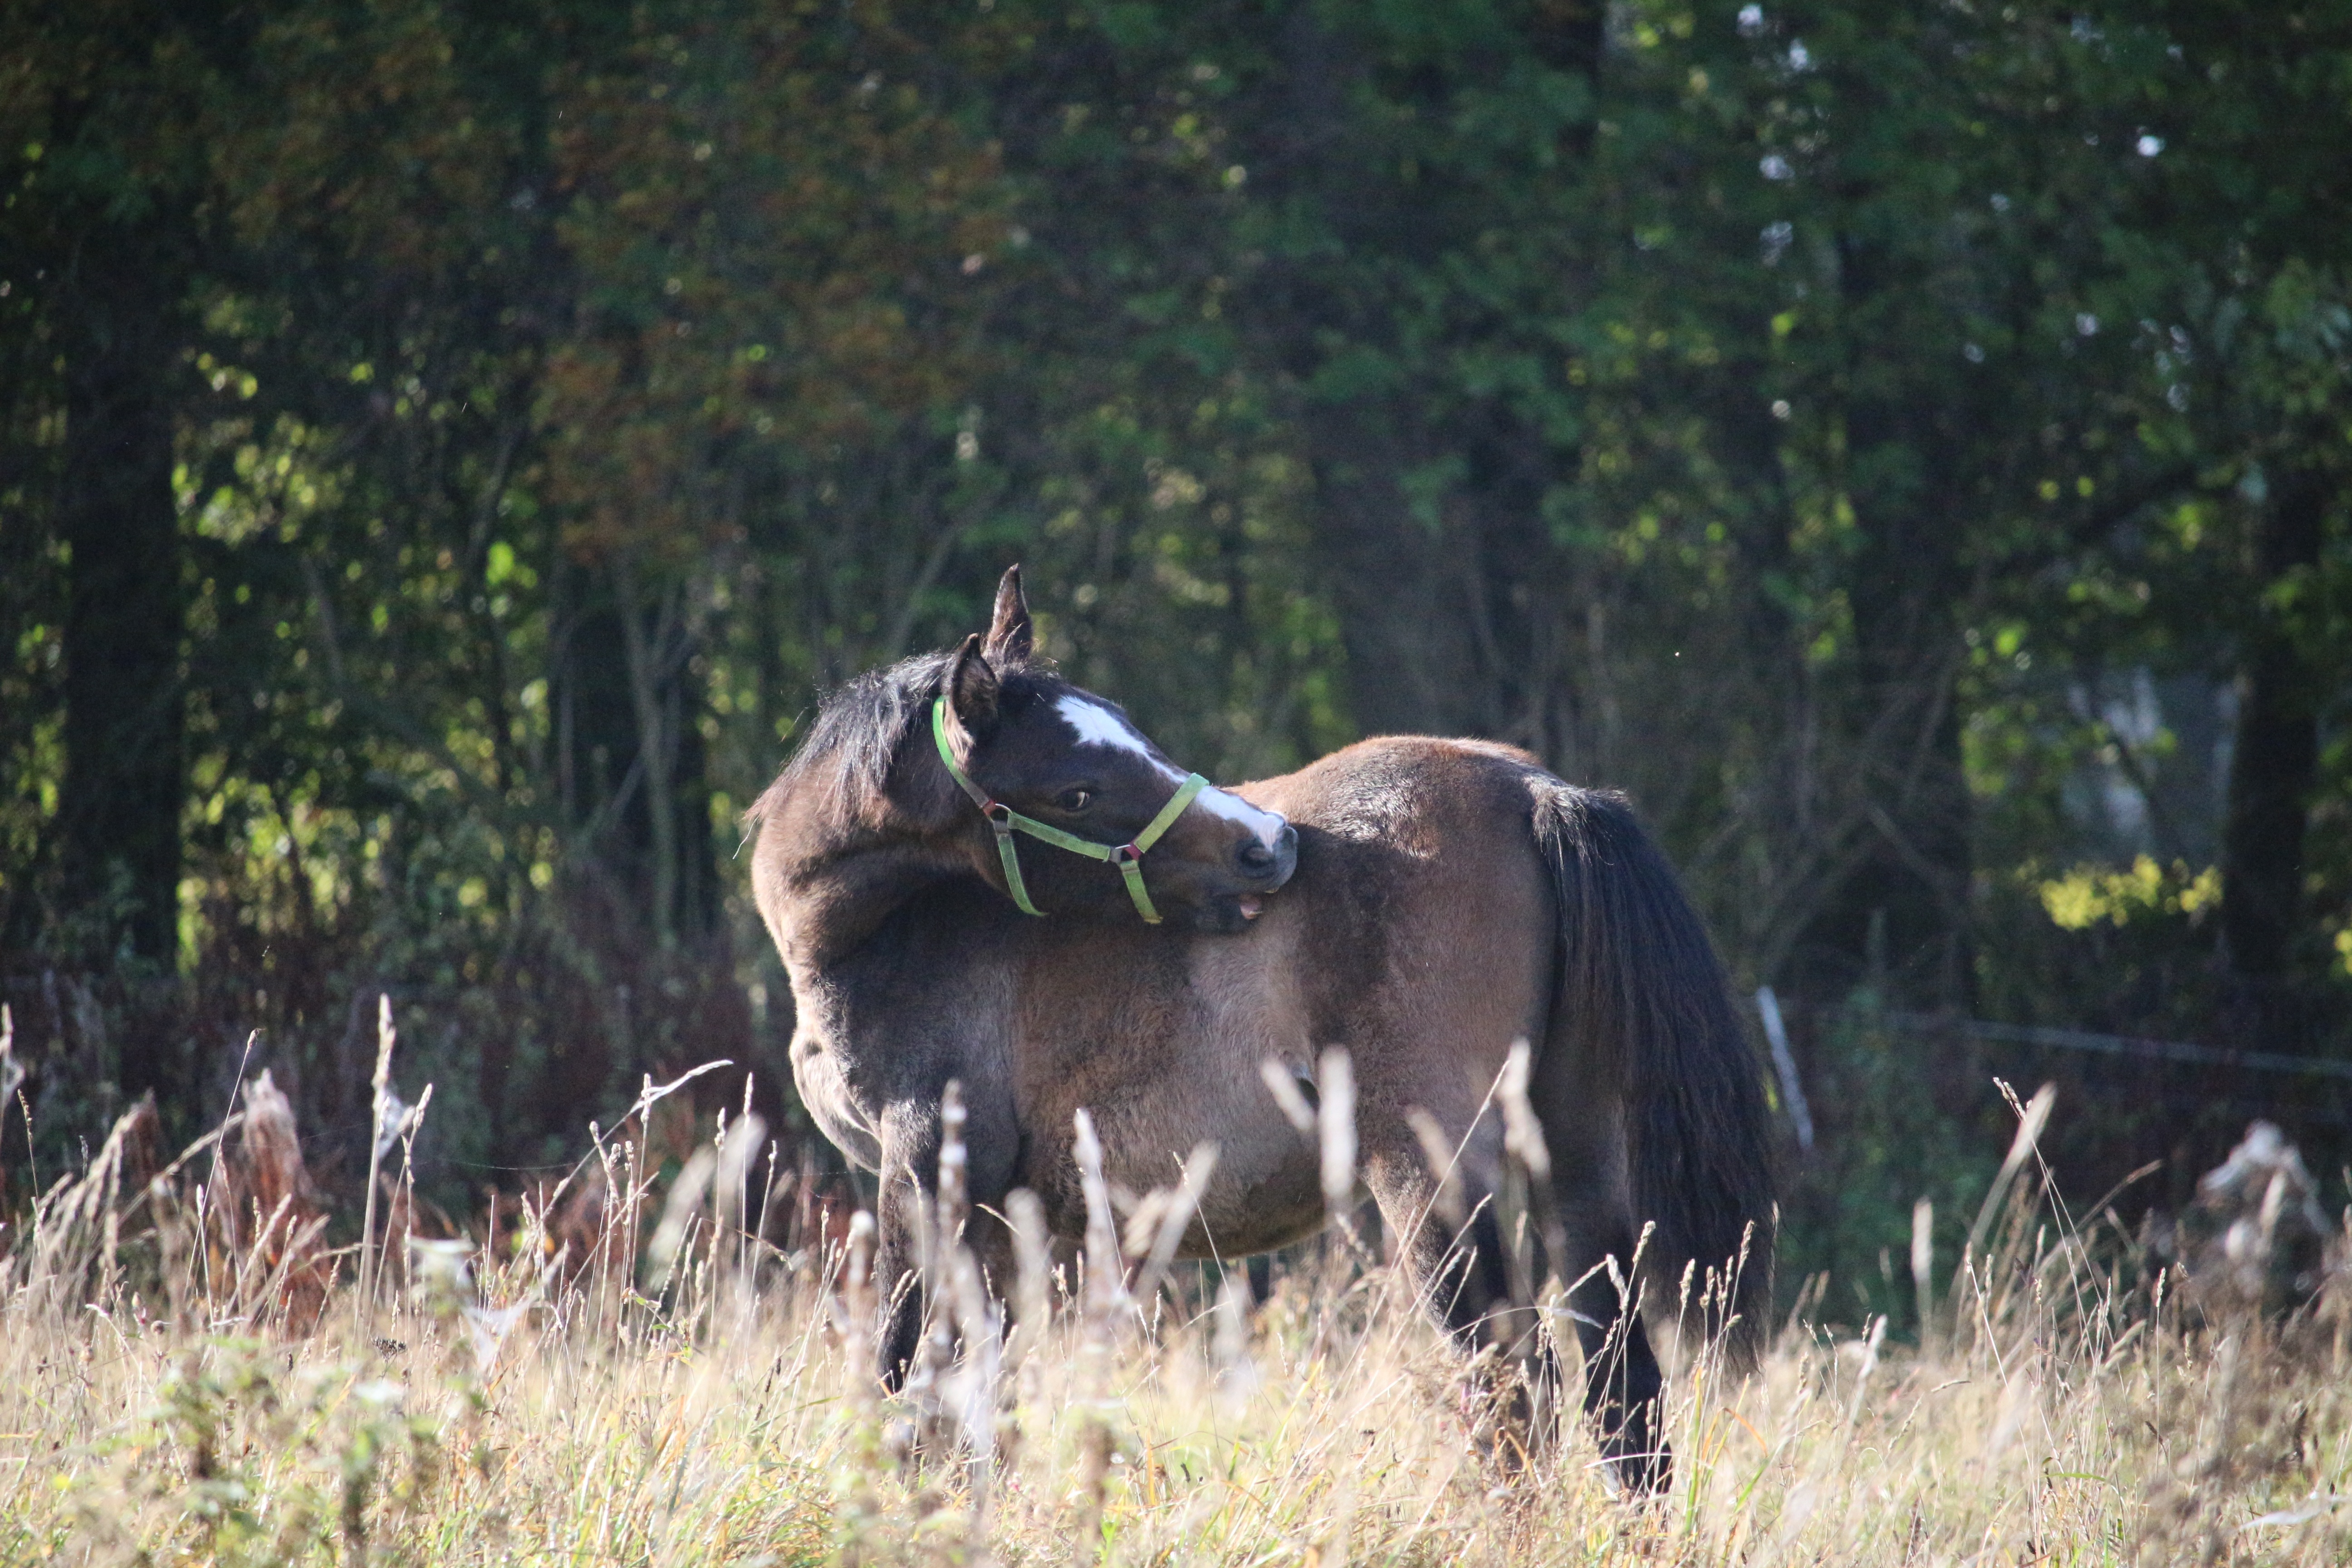
wildlife, herd, pasture, grazing, ranch, horse, autumn, cobweb, mare, foal, safari, spider webs, morgentau, thoroughbred arabian, brown mold, pack animal, cattle like mammal, horse like mammal, mustang horse